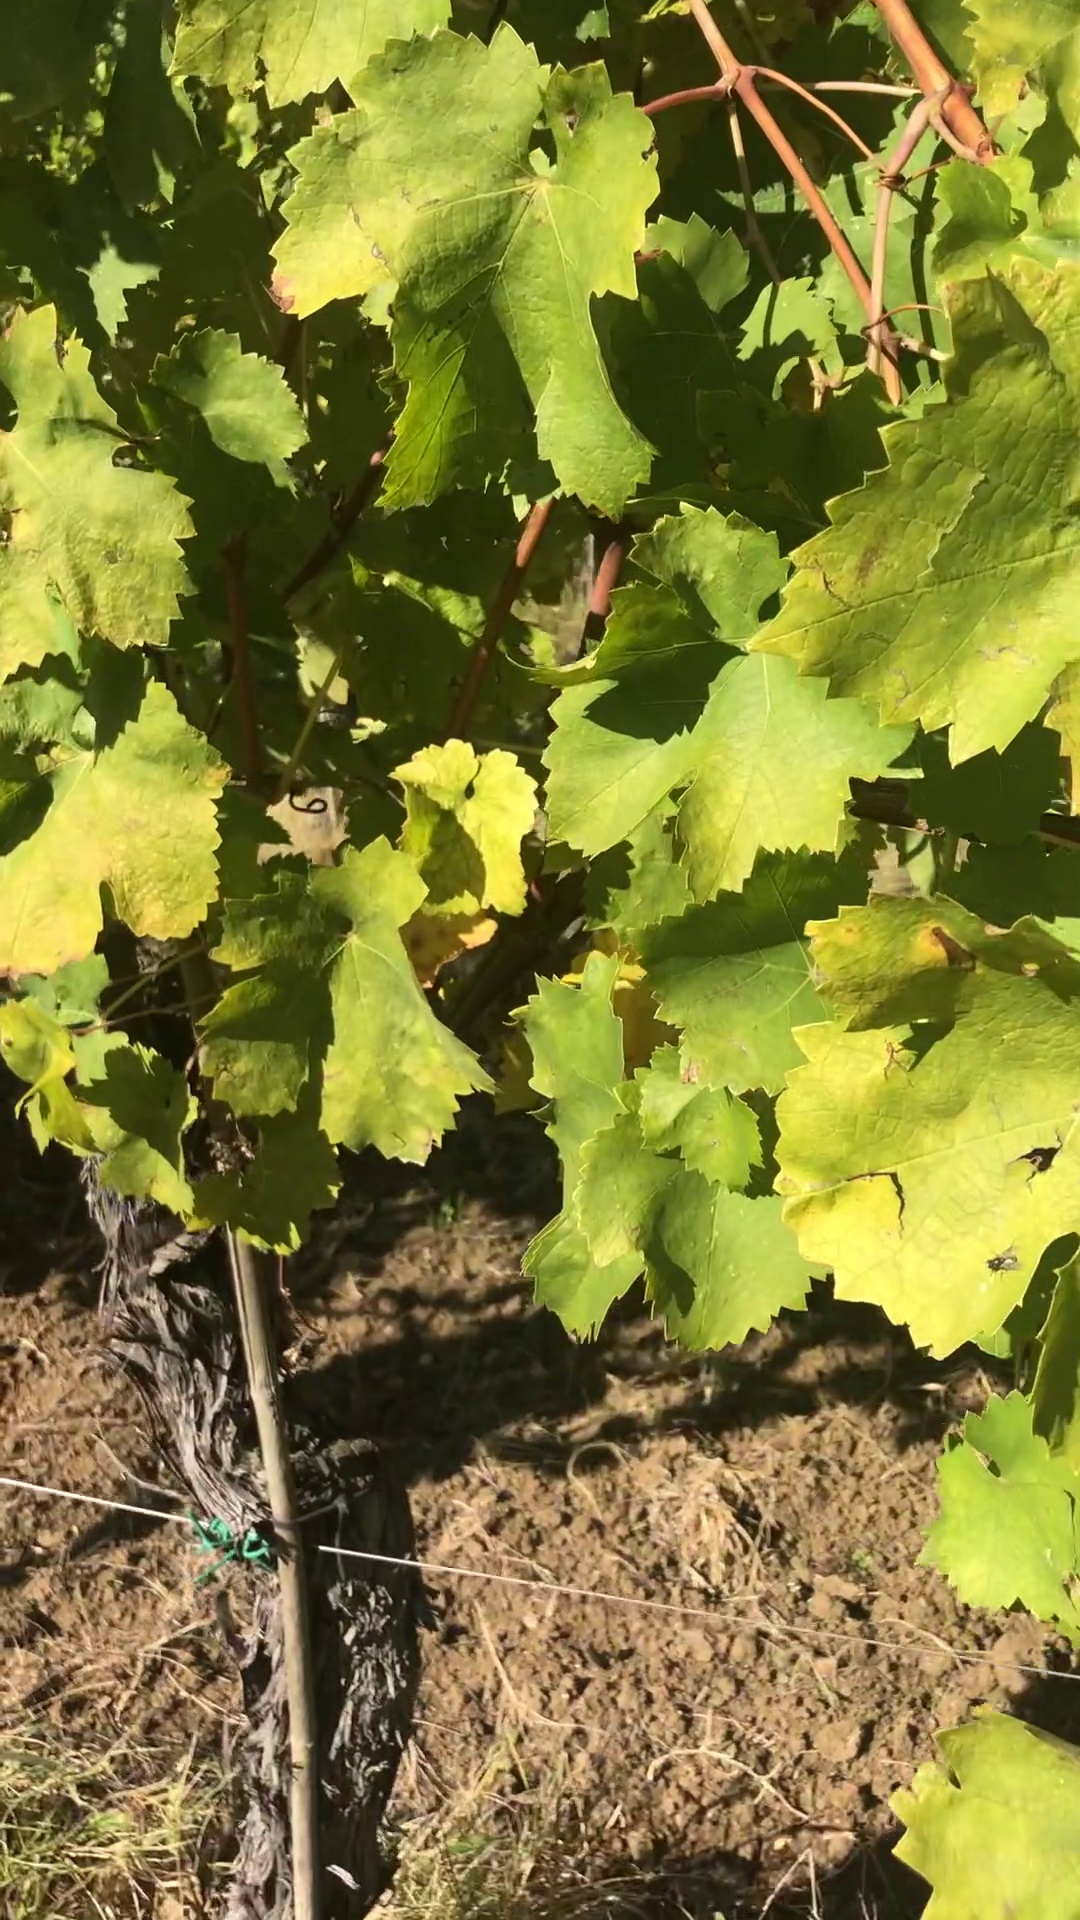
Label: healthy